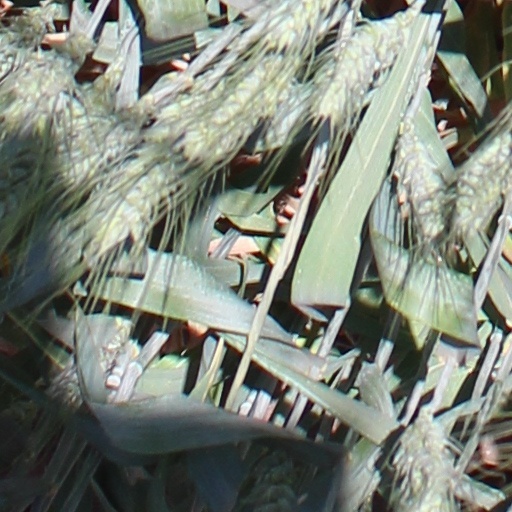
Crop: wheat